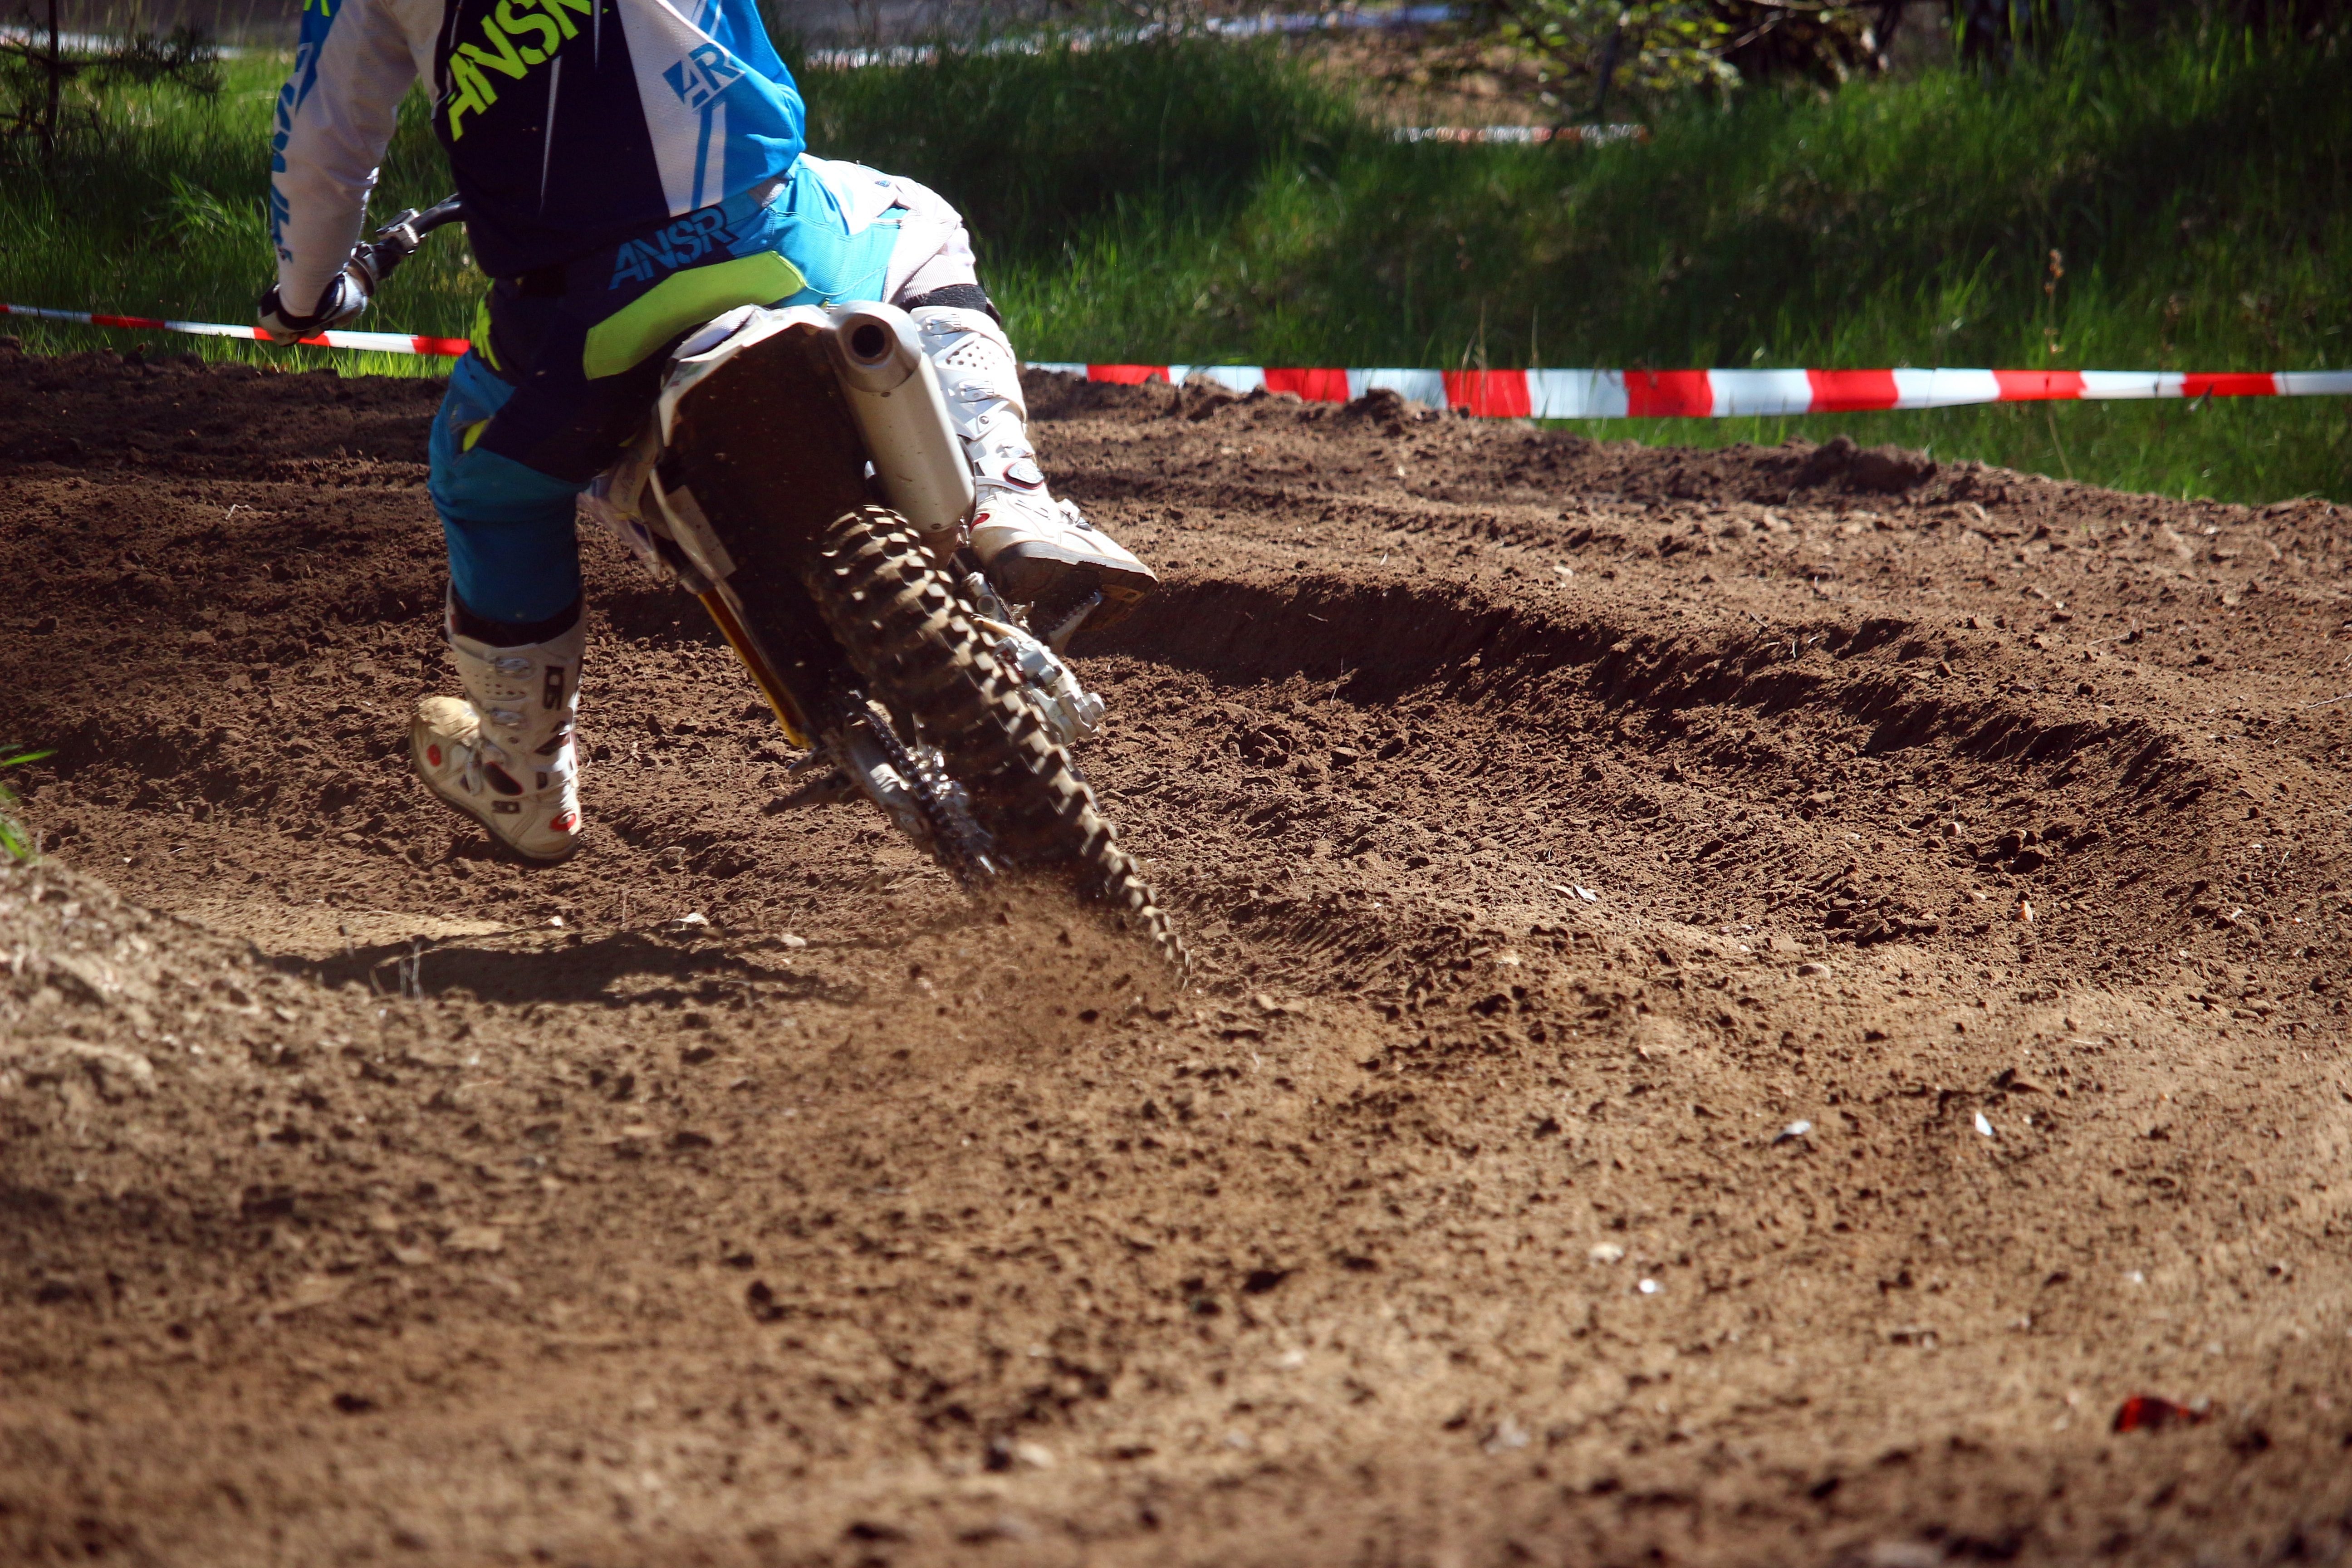
sand, field, vehicle, motorcycle, mud, motocross, soil, cross, race, sports, racing, motorsport, enduro, motocross ride, motorcycle sport, cyclo cross, bicycle racing